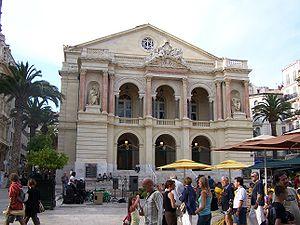
La métropole Toulon Provence Méditerranée est une intercommunalité française de type métropole constituée autour de la ville de Toulon, située dans le département du Var et la région Provence-Alpes-Côte d'Azur. Créée le 19 décembre 2001, elle prend d’abord le nom de communauté d'agglomération Toulon Provence Méditerranée avant que la loi de modernisation de l'action publique territoriale et d'affirmation des métropoles ne la transforme en la métropole Toulon Provence Méditerranée à compter du 1ᵉʳ janvier 2018.
Toulon est une commune du Sud-Est de la France, chef-lieu du département du Var et siège de sa préfecture. Troisième ville de la région Provence-Alpes-Côte d'Azur derrière Marseille et Nice, elle abrite en outre le siège de la préfecture maritime de la Méditerranée. La commune est établie sur les bords de la mer Méditerranée, le long de la rade de Toulon. Ses habitants sont appelés les Toulonnais.
L'opéra de Toulon est un bâtiment spécialement conçu pour la représentation des opéras. Il est situé dans la ville de Toulon en France.